Fritz Pröll

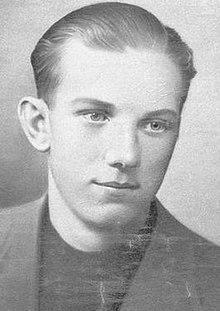
Fritz Pröll

Friedrich Wilhelm Pröll (23 April 1915, Augsburg22 November 1944, Mittelbau-Dora near Nordhausen), also known as Fritz Pröll, was a resistance fighter against the Nazi regime.